Ladislaus I Losonci

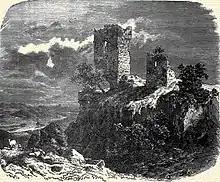
Csicsó Castle, depicted in 1866

Nevertheless Losonci became politically disgraced for a time after his return due to Sigismund's growing influence. In addition, Mary renounced the crown without resistance in December in favour of Charles III of Naples who was elected King of Hungary by the Diet. He was already dismissed as voivode around September, replaced by Stephen Lackfi. After the murdered Charles' supporters captured Mary and her mother on 25 July 1386, Losonci, through the mediation of his relatives from the senior branch, swore allegiance to Sigismund in return for an amnesty letter which guaranteed retention of his possessions and impunity for his previous acts against Sigismund' power interests. Soon thereafter, Losonci was re-installed into the position of voivode by September 1386. He participated in the siege of Novigrad Castle, where Sigismund's troops captured the fort and liberated Mary on 4 June 1387 (her mother Elizabeth was strangled in January). Losonci was present, when Sigismund met his wife in Zagreb on 4 July. Sigismund donated Csicsó Castle to Ladislaus and Nicholas Losonci for their merits in the struggle against Charles' supporters. He was also granted Bálványos Castle (today ruins in Unguraș, Romania) around 1387, which remained his family's property until the death of his son John.